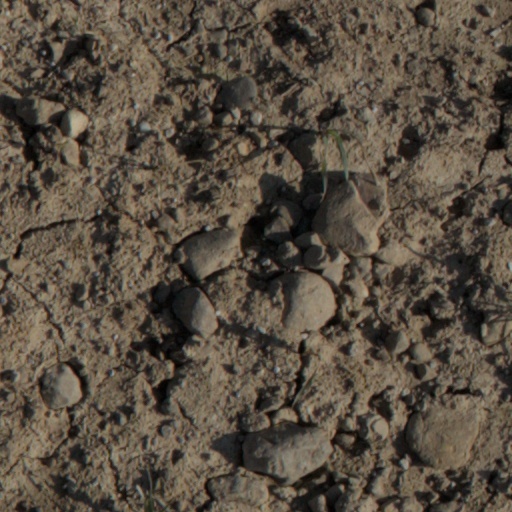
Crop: wheat